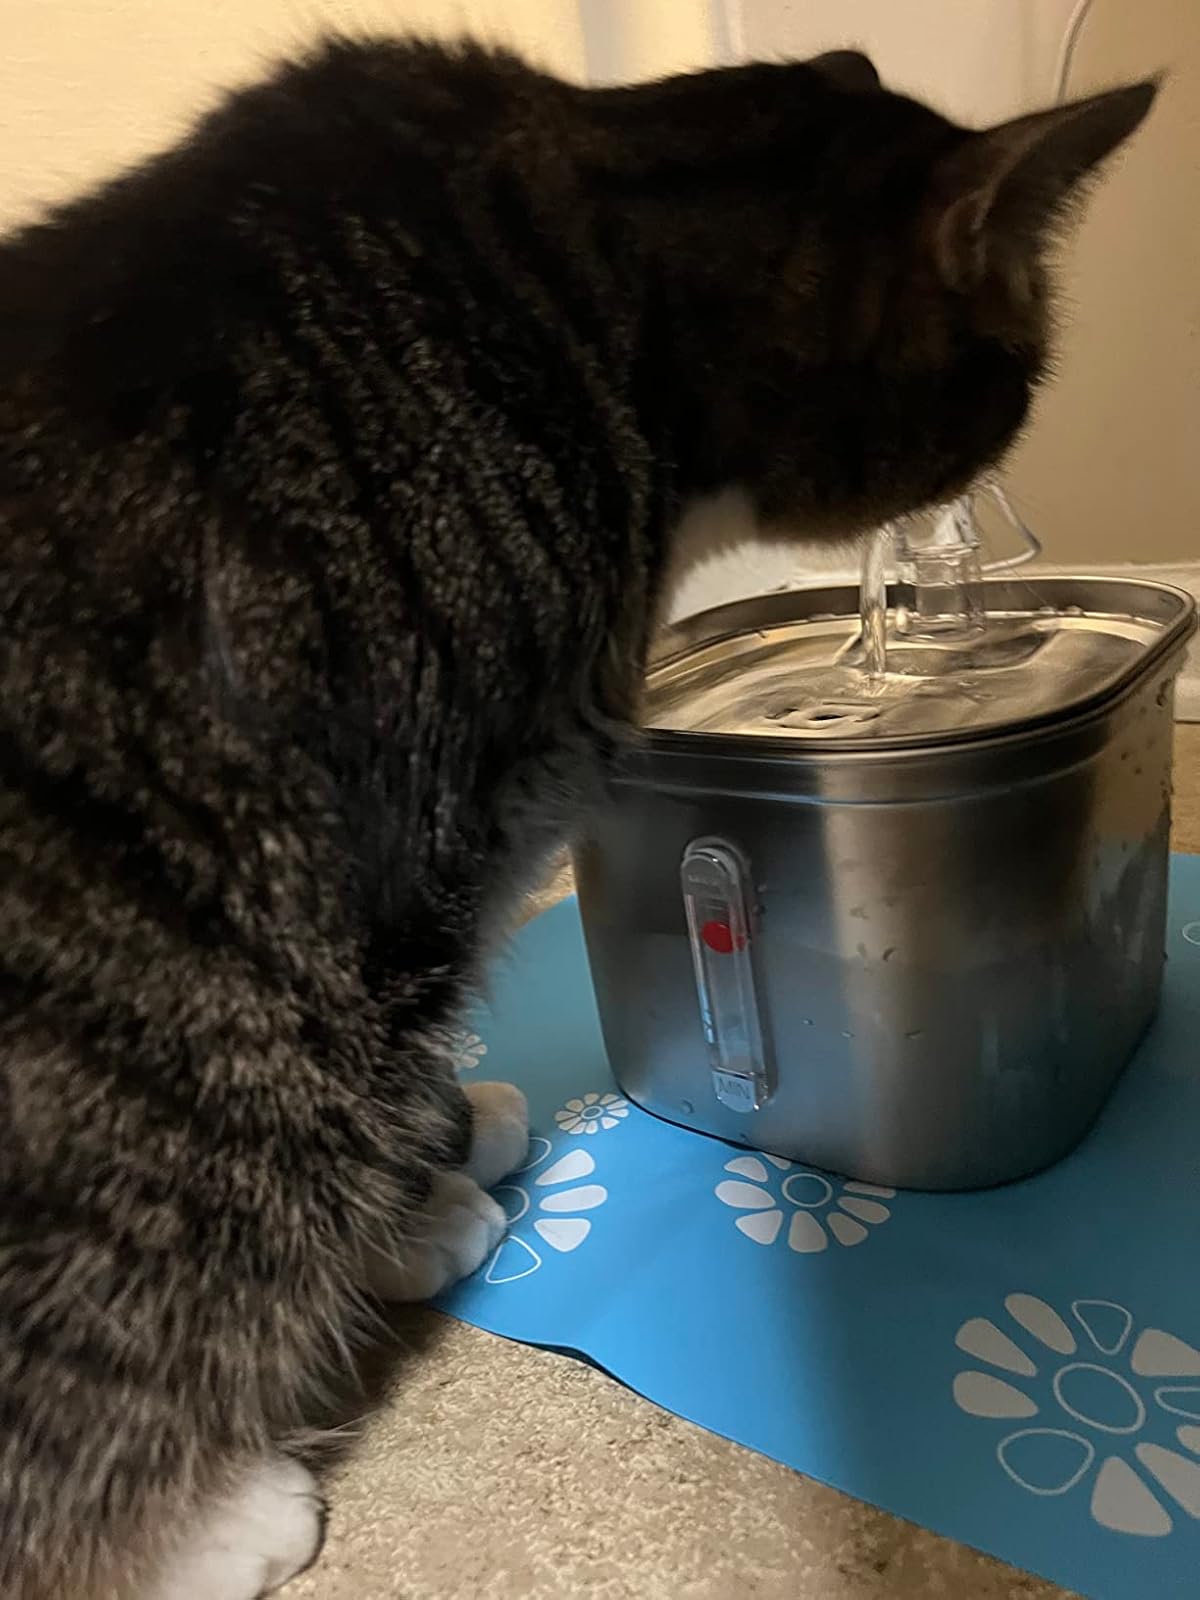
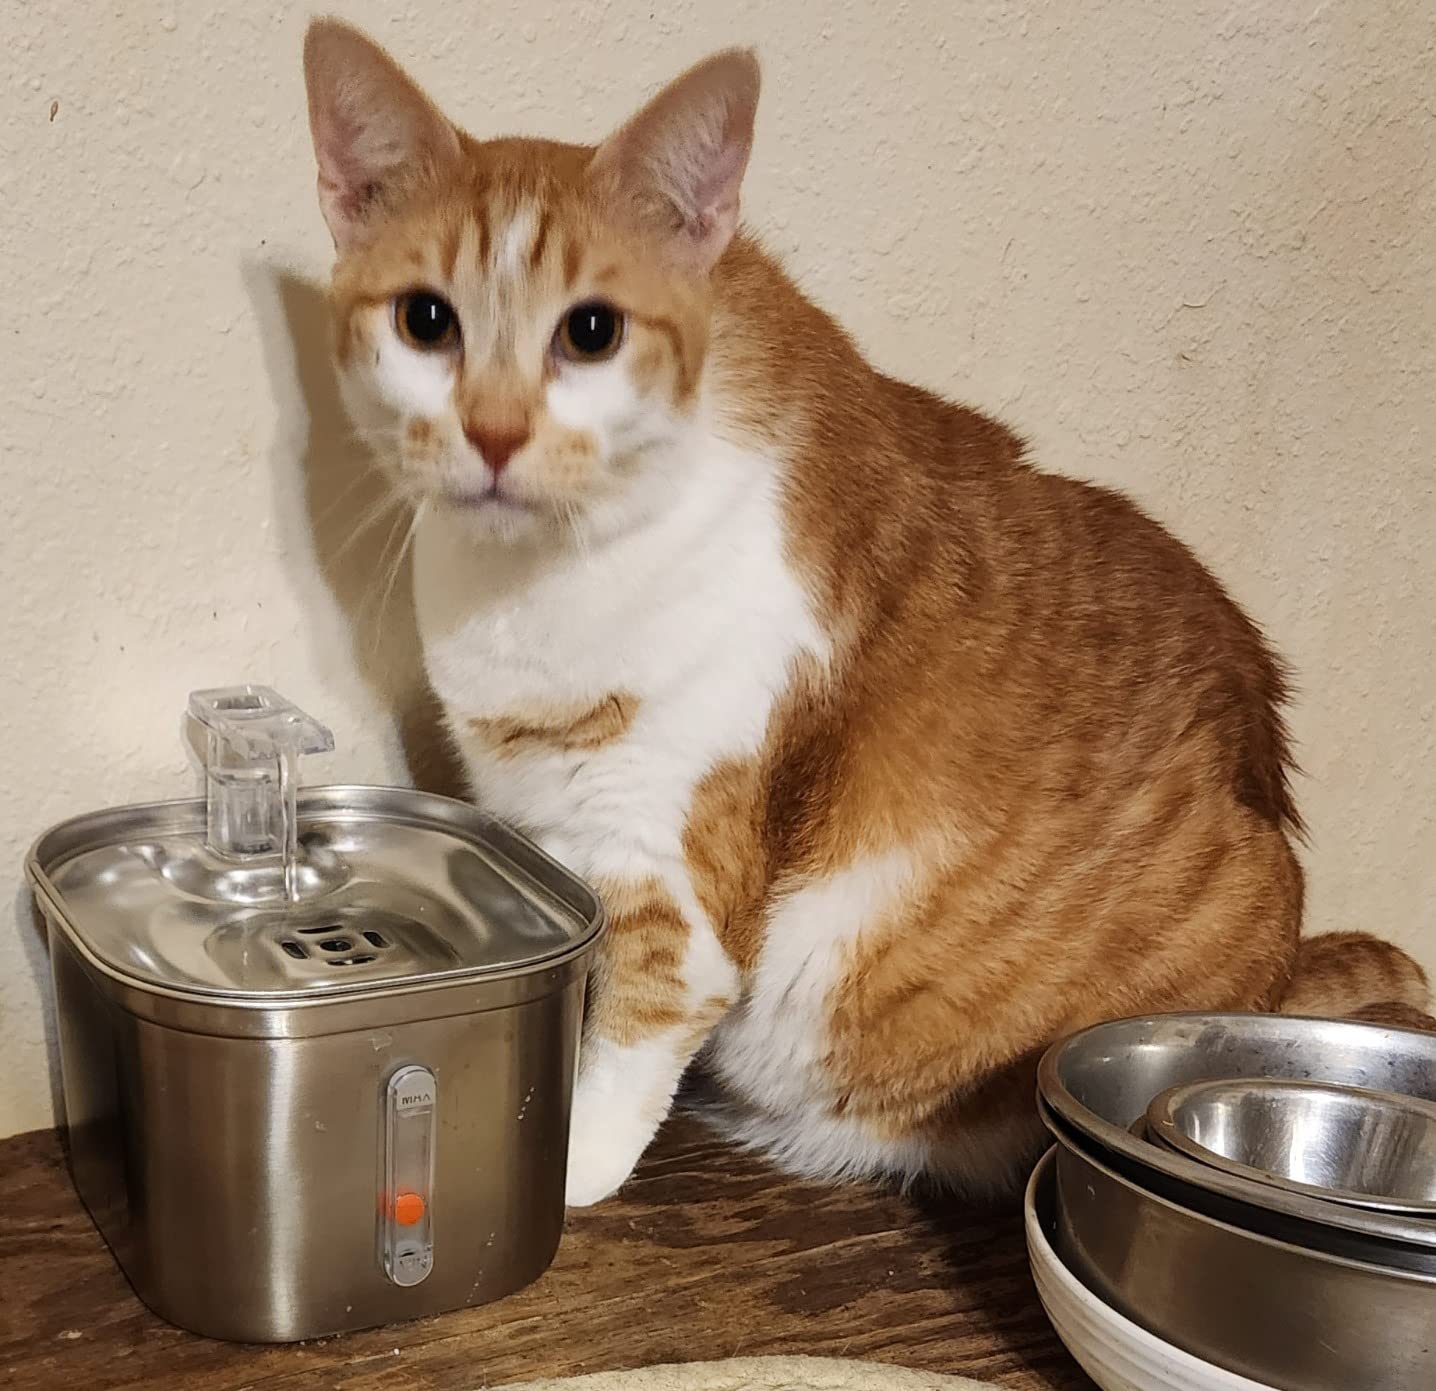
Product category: items_bowl
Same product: yes